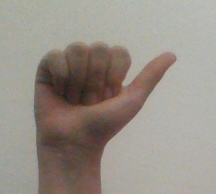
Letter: dhad